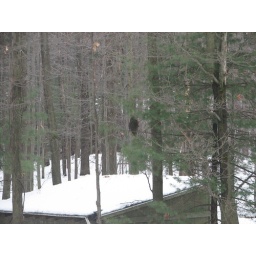
My husband spotted this large &amp;quot;bird&amp;quot; perched in a tree in the woods at the back of our property.